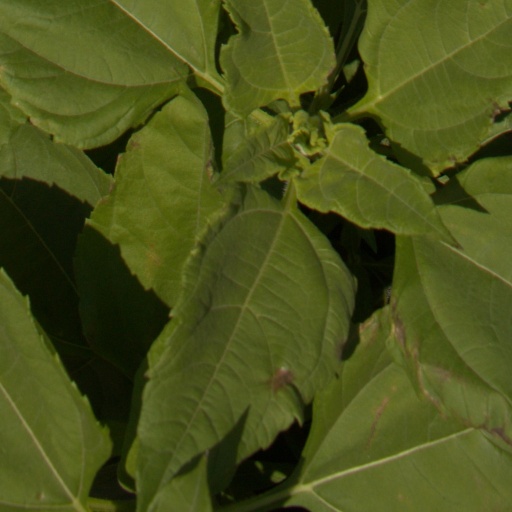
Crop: Jerusalem artichoke